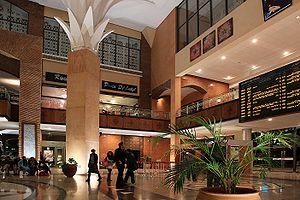
Le Maroc, ou depuis 1957, en forme longue le royaume du Maroc, autrefois l'Empire chérifien, est un État unitaire régionalisé situé en Afrique du Nord. Son régime politique est une monarchie constitutionnelle. Sa capitale est Rabat et sa plus grande ville Casablanca.
La gare de Marrakech est l'une des principales gares ferroviaires marocaines, enregistrant un trafic de plus de 3 millions de voyageurs par an.